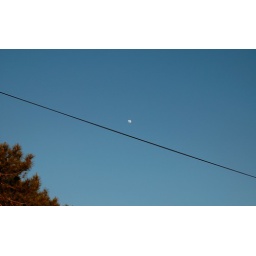
once staring at the moon under a blue sky